List of ancient Egyptian statuary with amulet necklaces

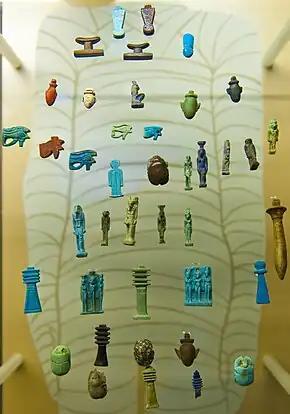
Collection of amulets, Senckenberg, Naturmuseum, Frankfurt, Germany. Suspension hole on 3-god plaque, lug-holes on: papyrus stem, Menats-(counterpoise)(?), large heart(?)(bottom-right) (Photo: High-Res expandible). Row 3: (4)-Heart amulets.

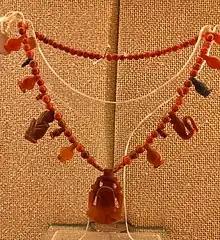
Ancient Amulet Necklace of Egypt, Albert hall Museum, Jaipur

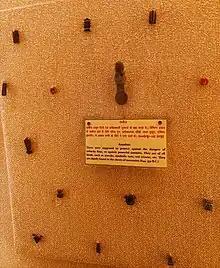
Amulets of Egypt, 644-332 BC, Albert Hall Museum, Jaipur. Egyptian Gallery.

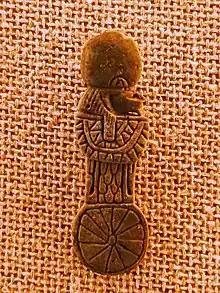
Amulet of Egypt, Ancient, Albert Hall Museum, Jaipur

An amulet, also known as a good luck charm, is an object believed to confer protection upon its possessor. The "Amulets of Ancient Egypt" fall in approximately seven major categories: